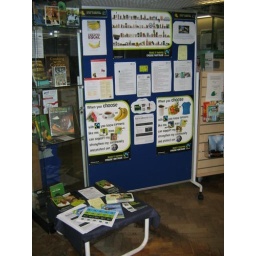
Display in Highgate library for Fairtrade Fortnight featuring some of the books bought for Camden libraries the previous year.